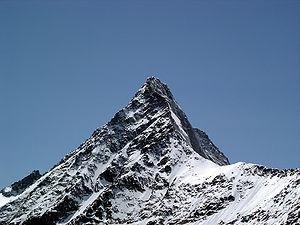
Le Schrammacher est une montagne qui s’élève à 3 410 m d’altitude dans les Alpes de Zillertal, en Autriche.